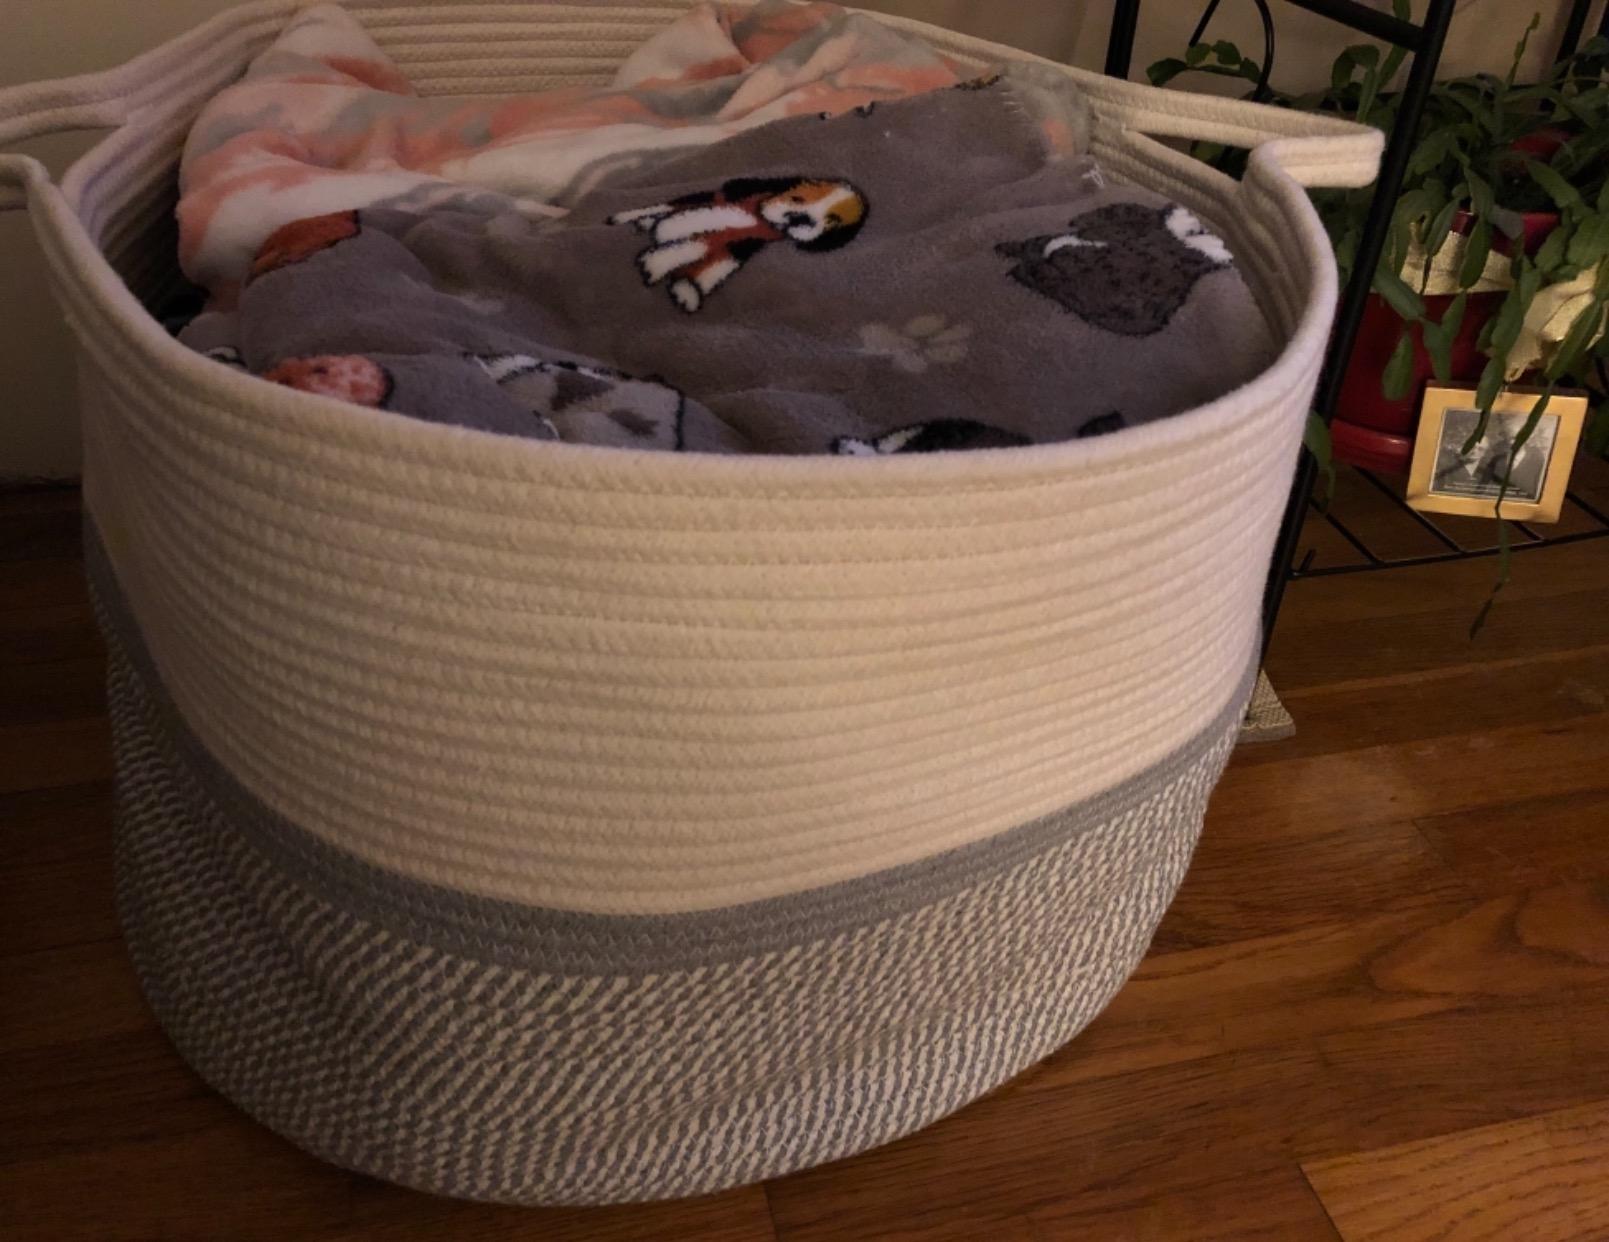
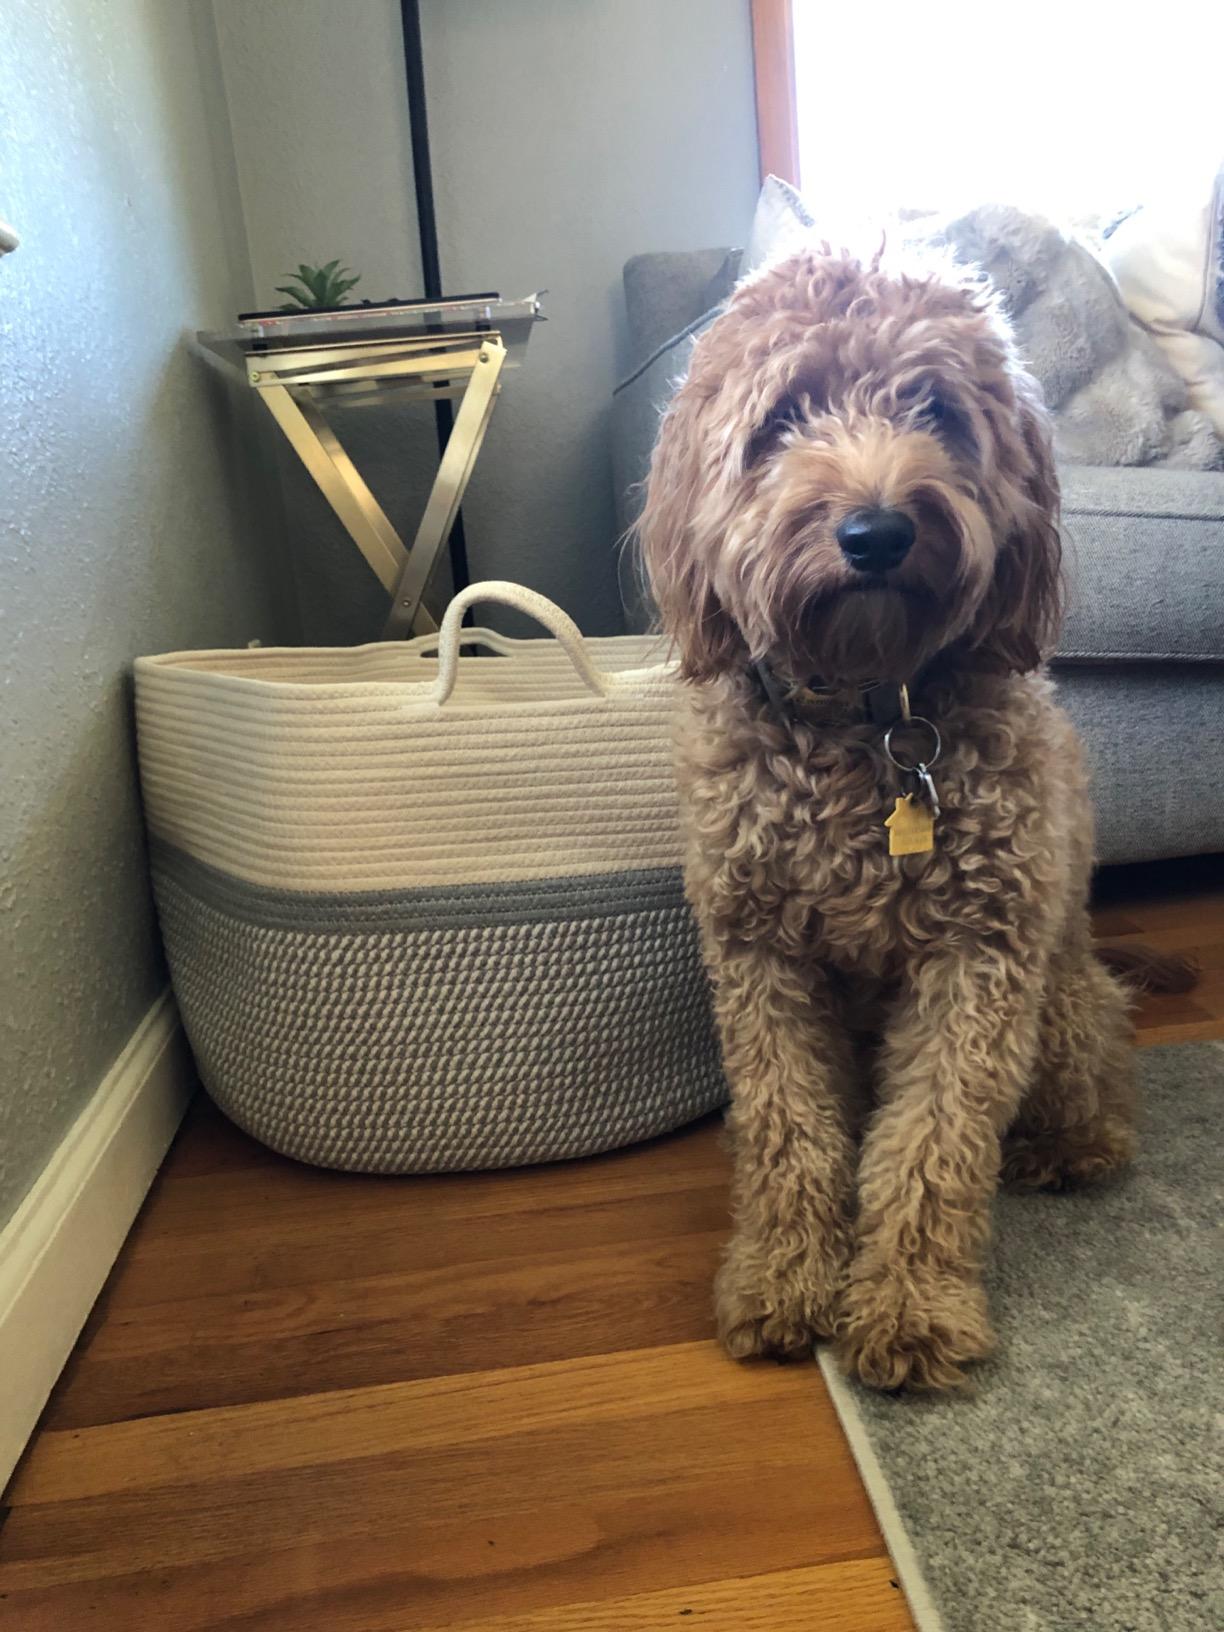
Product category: items_hamper
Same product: yes